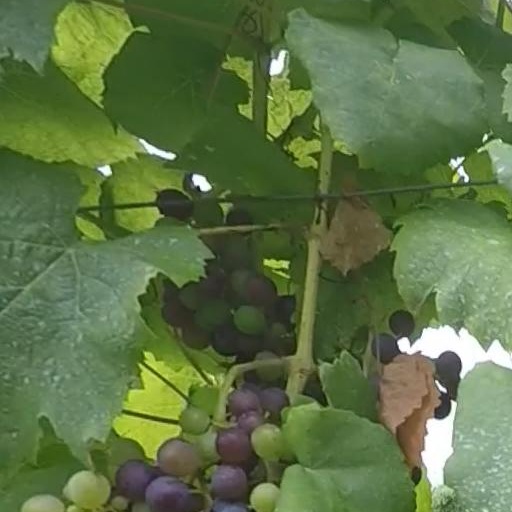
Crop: grape